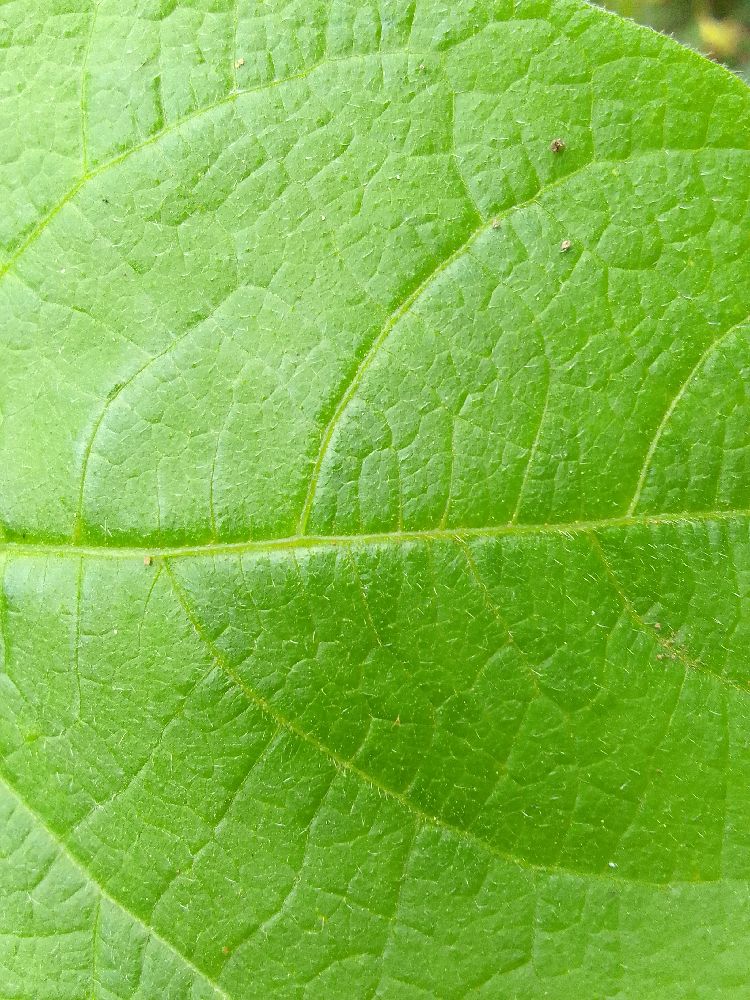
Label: healthy